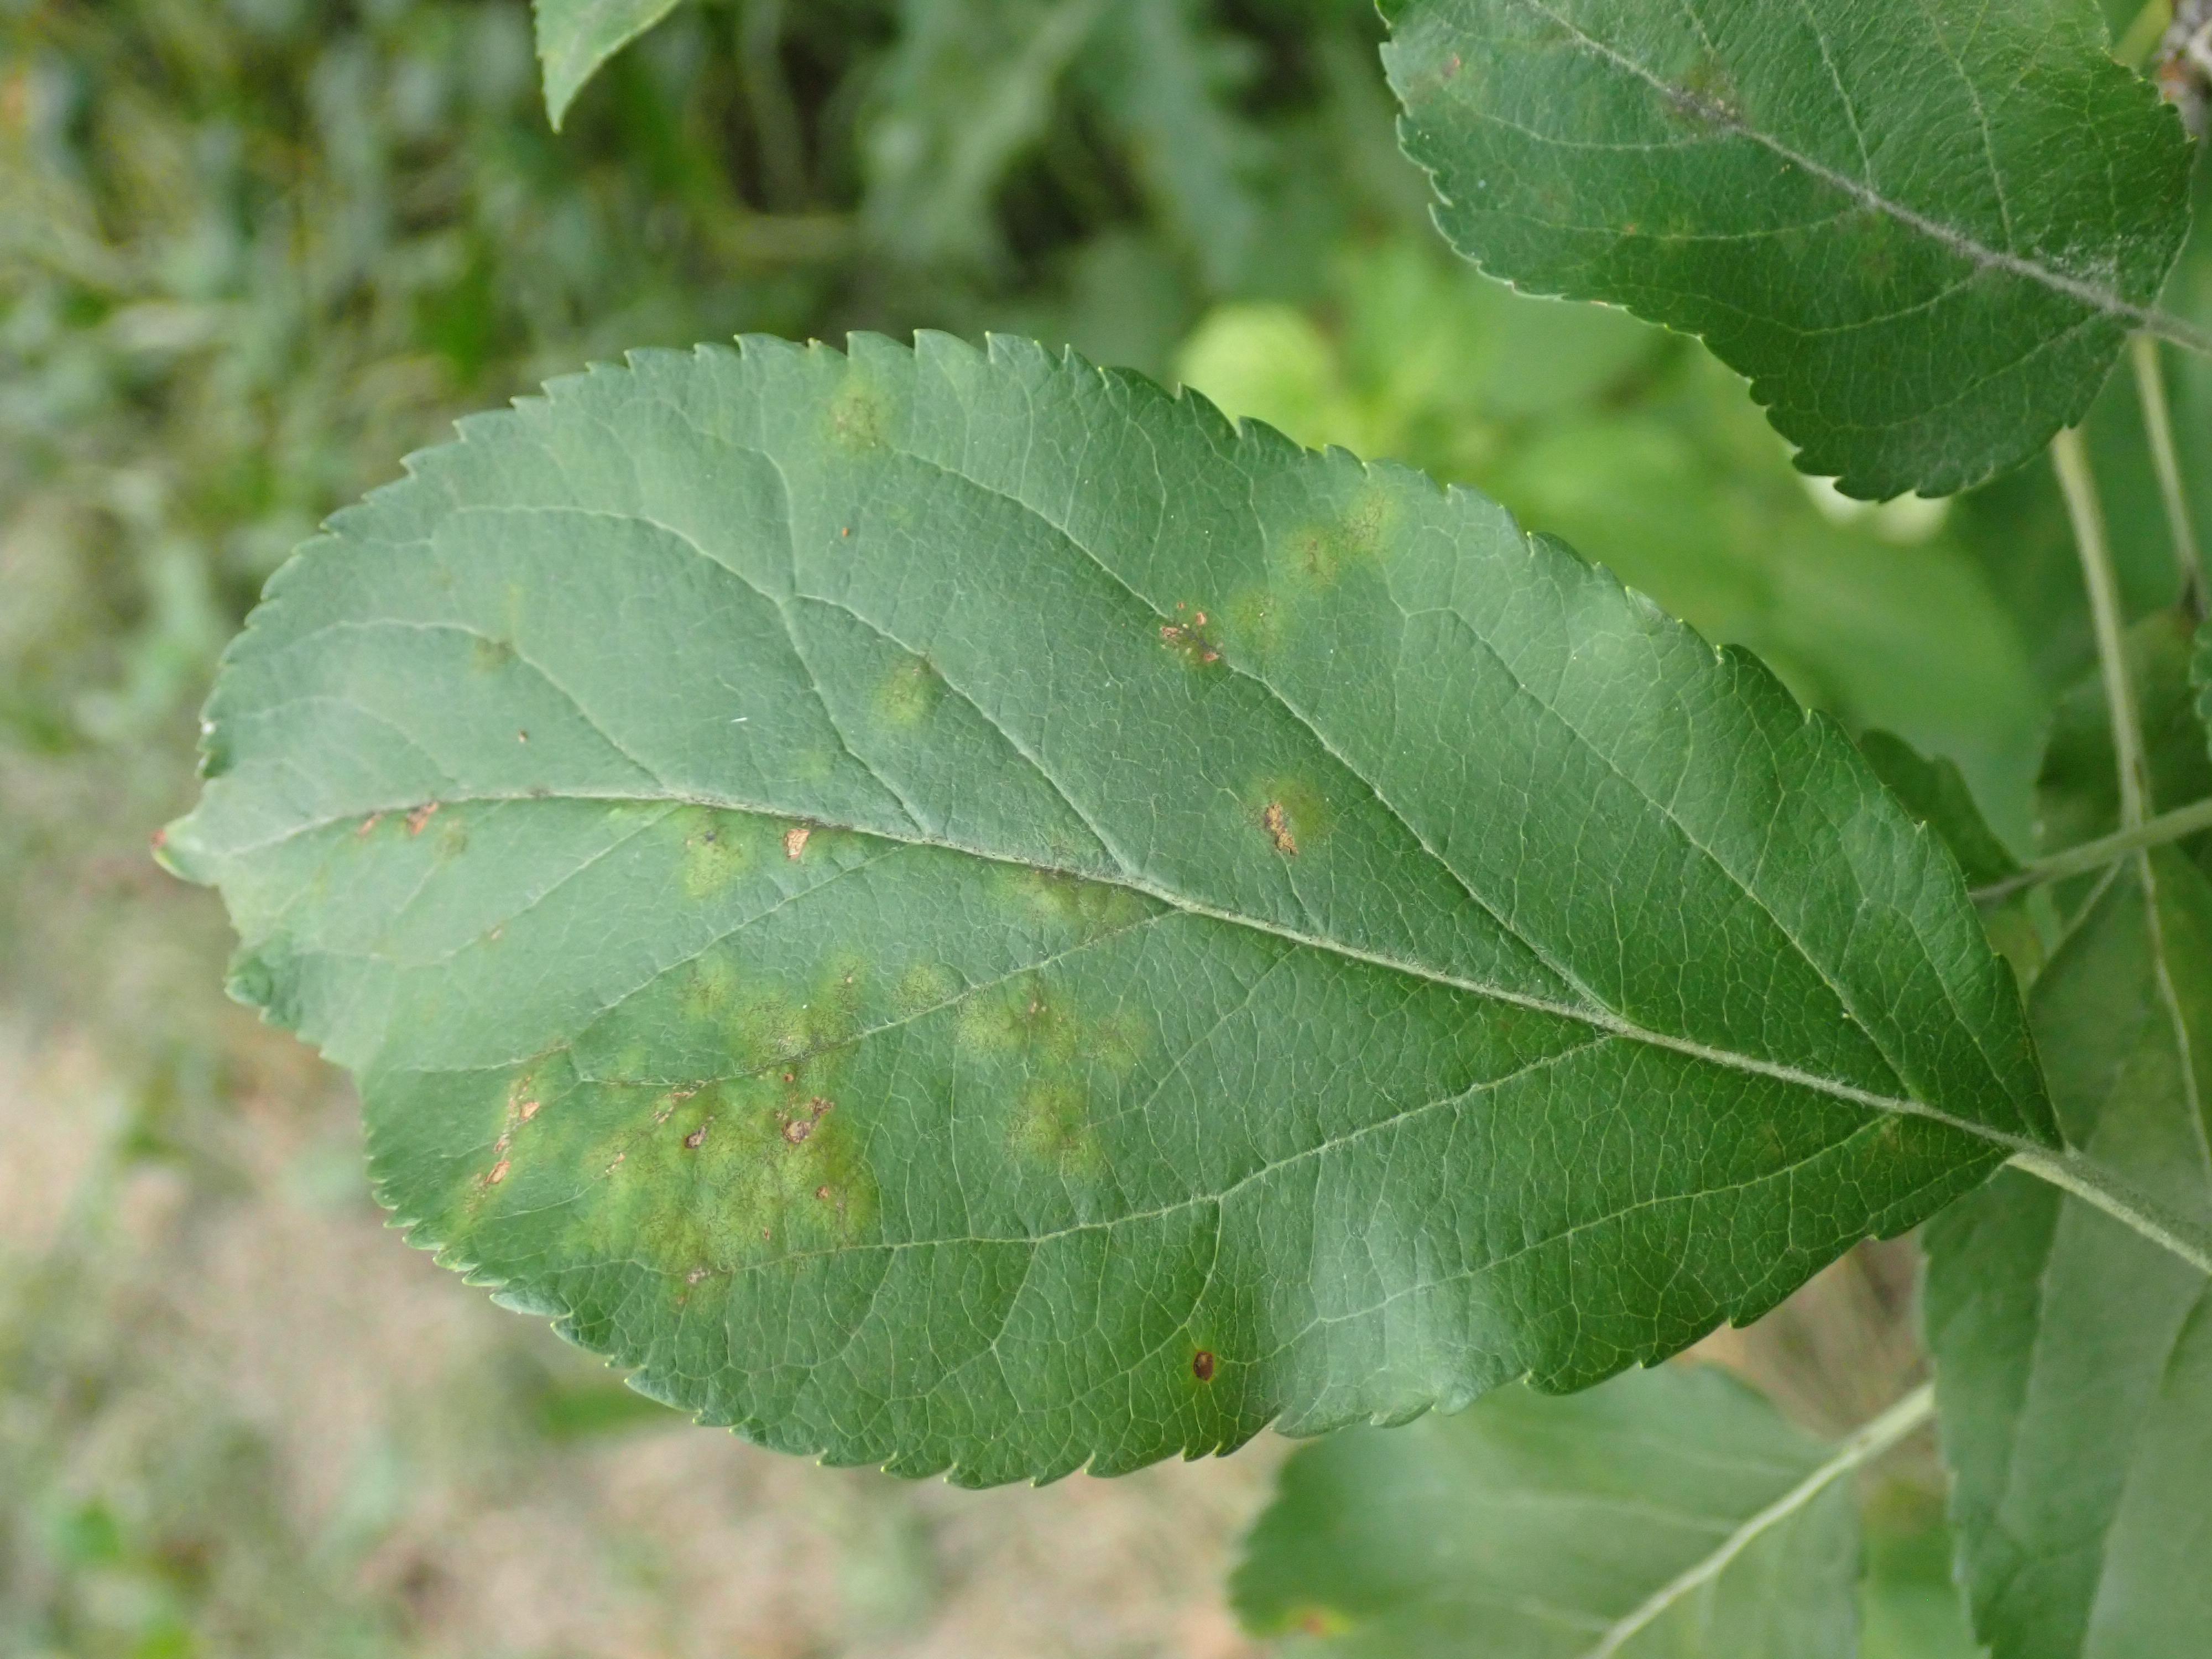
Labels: scab